Albany, New York

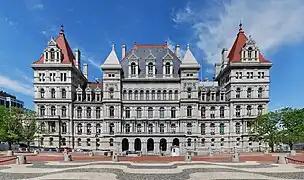
The New York State Capitol

Albany is home to 57 listings on the National Register of Historic Places (NRHP) and five National Historic Landmarks. The Ten Broeck Mansion, a 1797 Federal-style mansion (later renovated in the Greek-Revival style) built for Abraham Ten Broeck (mayor of Albany 1779–1783 and 1796–1798) is a historic house museum and the headquarters of the Albany County Historical Association; it was added to the NRHP in 1971. Later known as "Arbor Hill", it gave the current neighborhood its name.